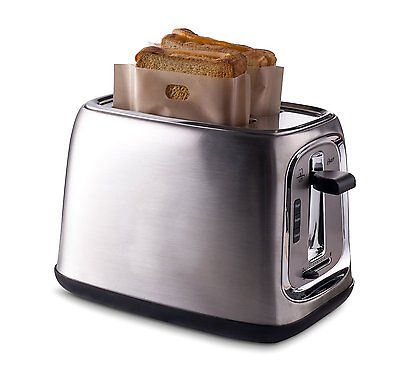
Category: toaster